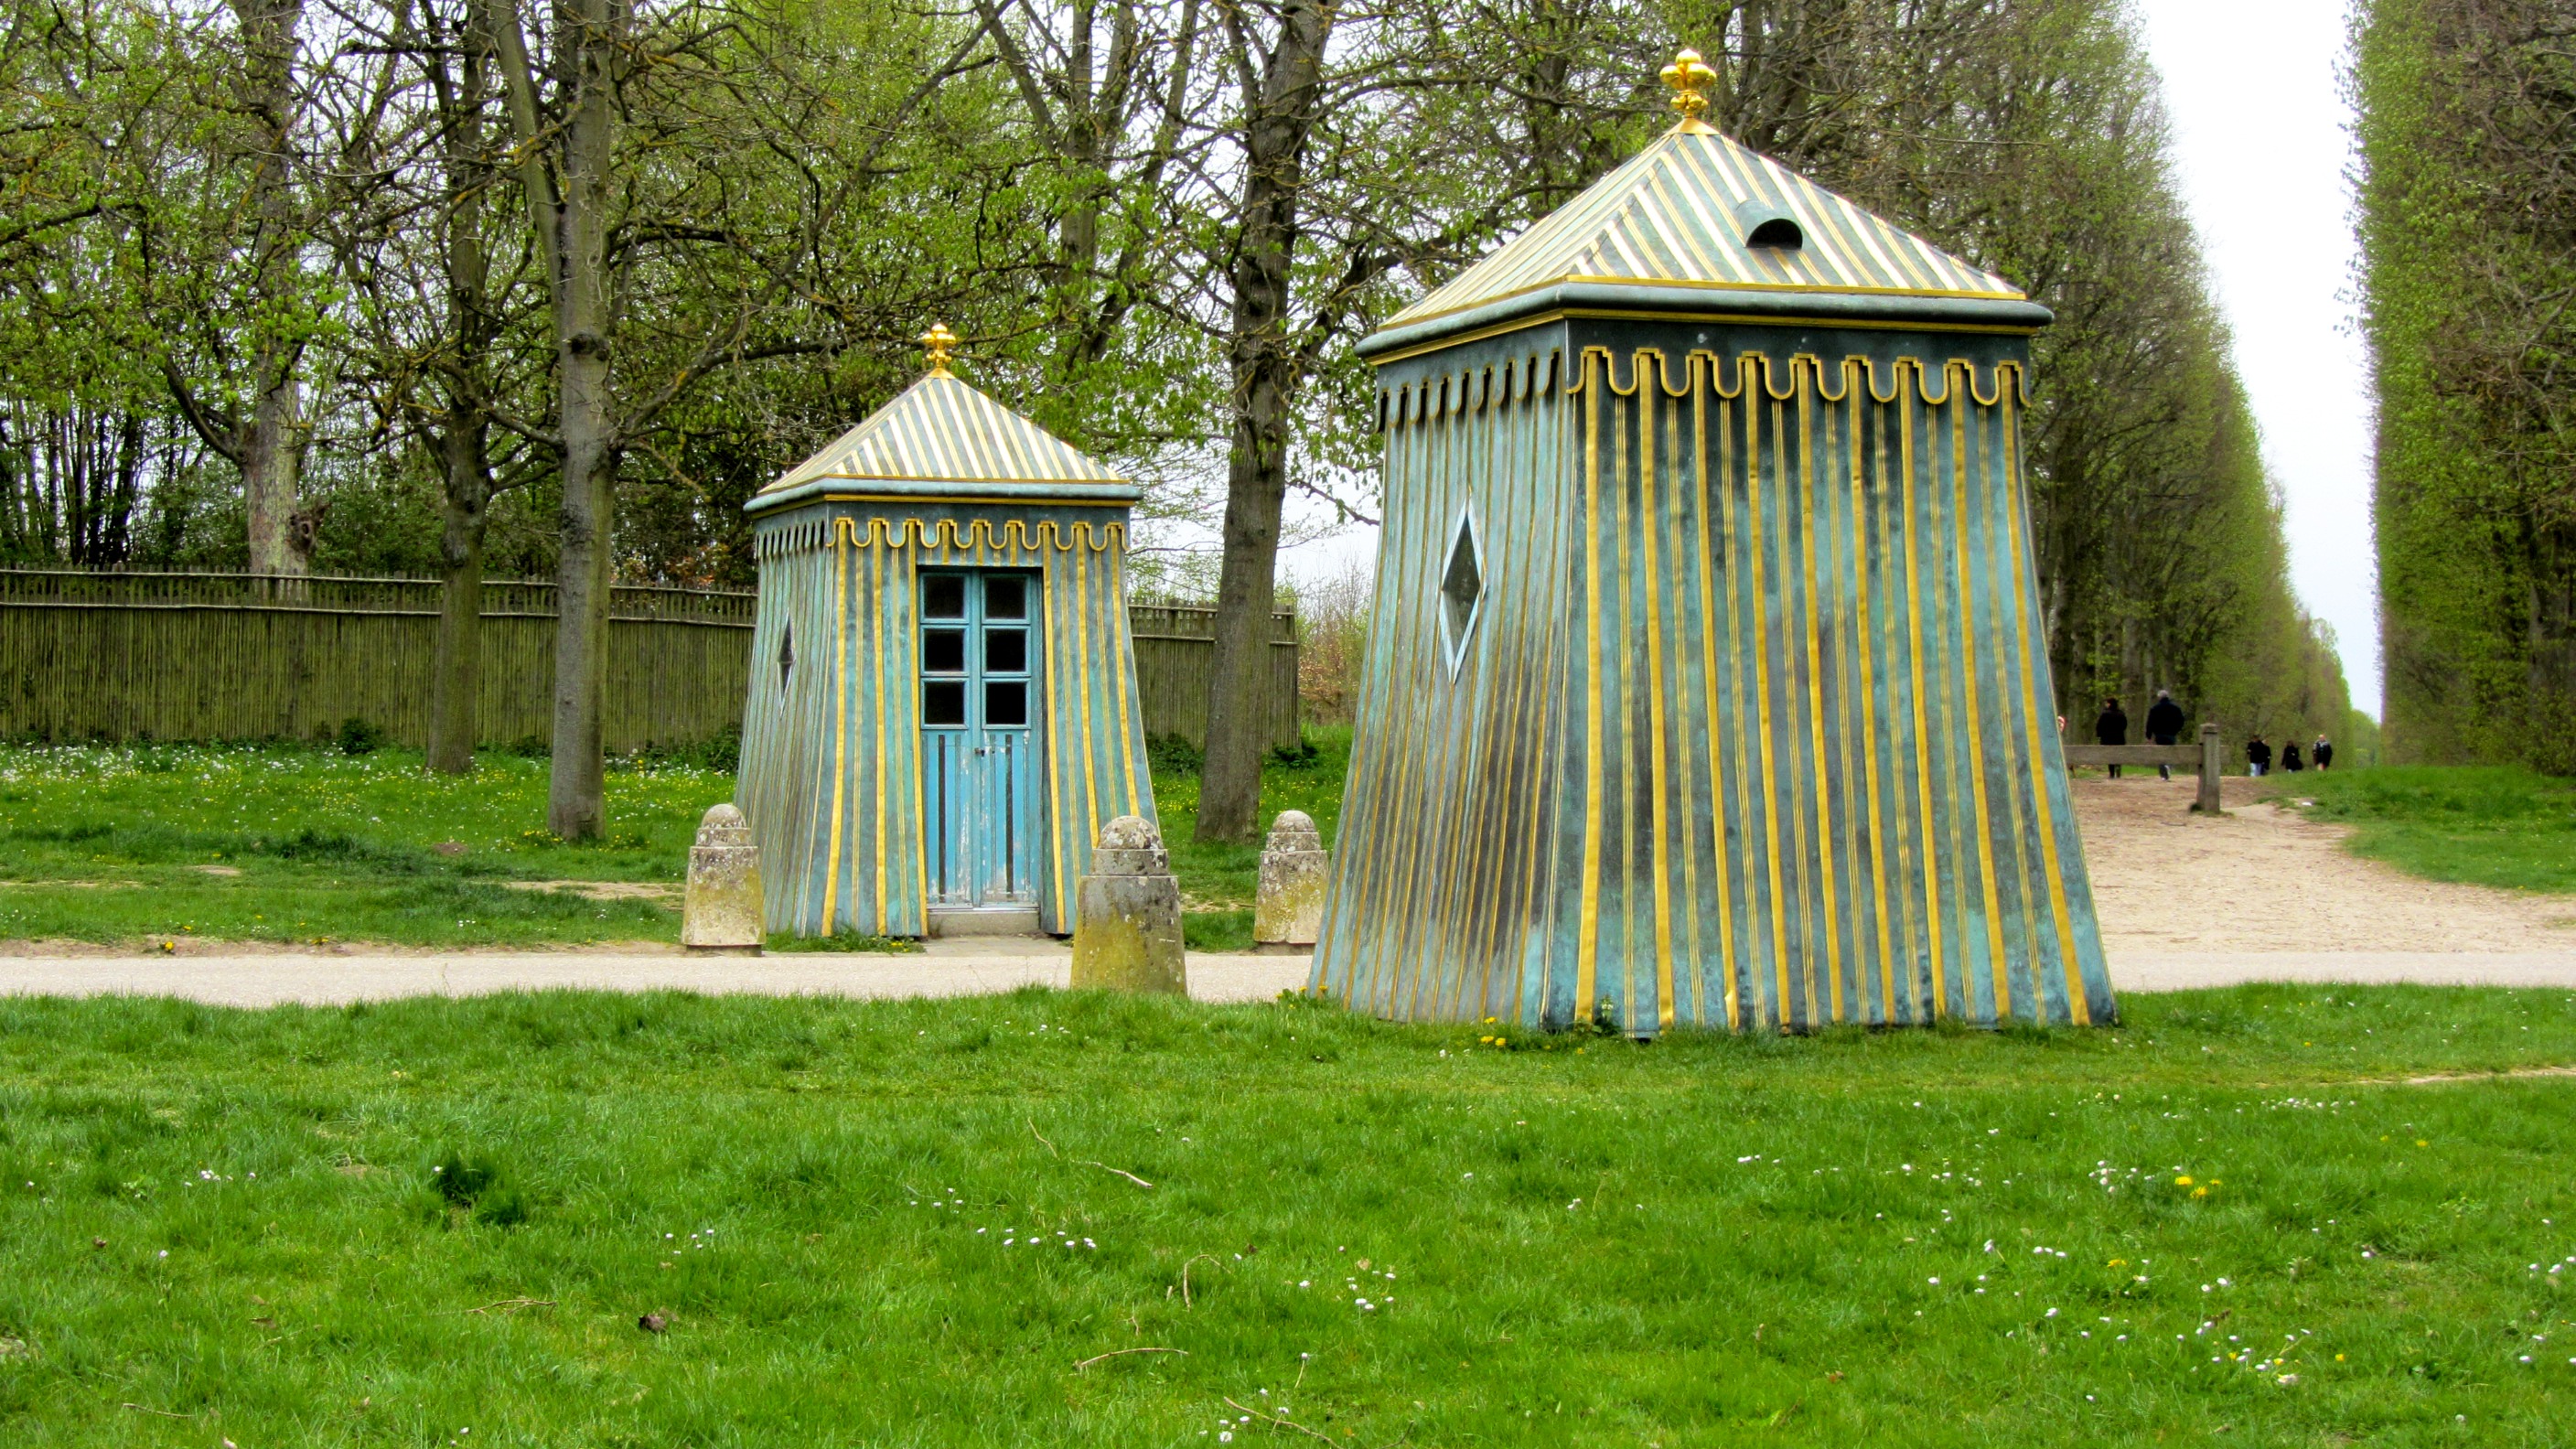
lawn, shed, backyard, gazebo, garden, outhouse, royal, yard, louis xiv, outdoor structure, sun king, versaille, awake houses